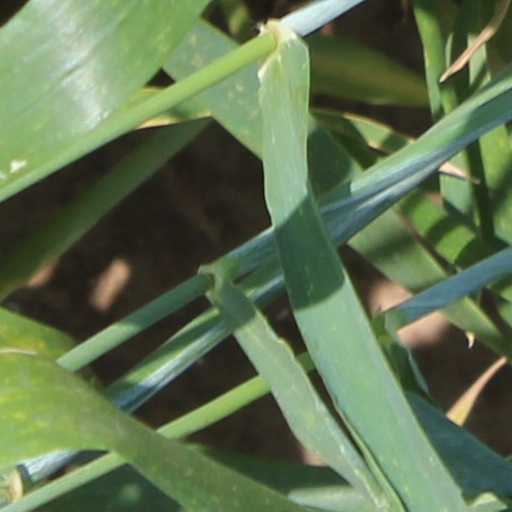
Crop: wheat